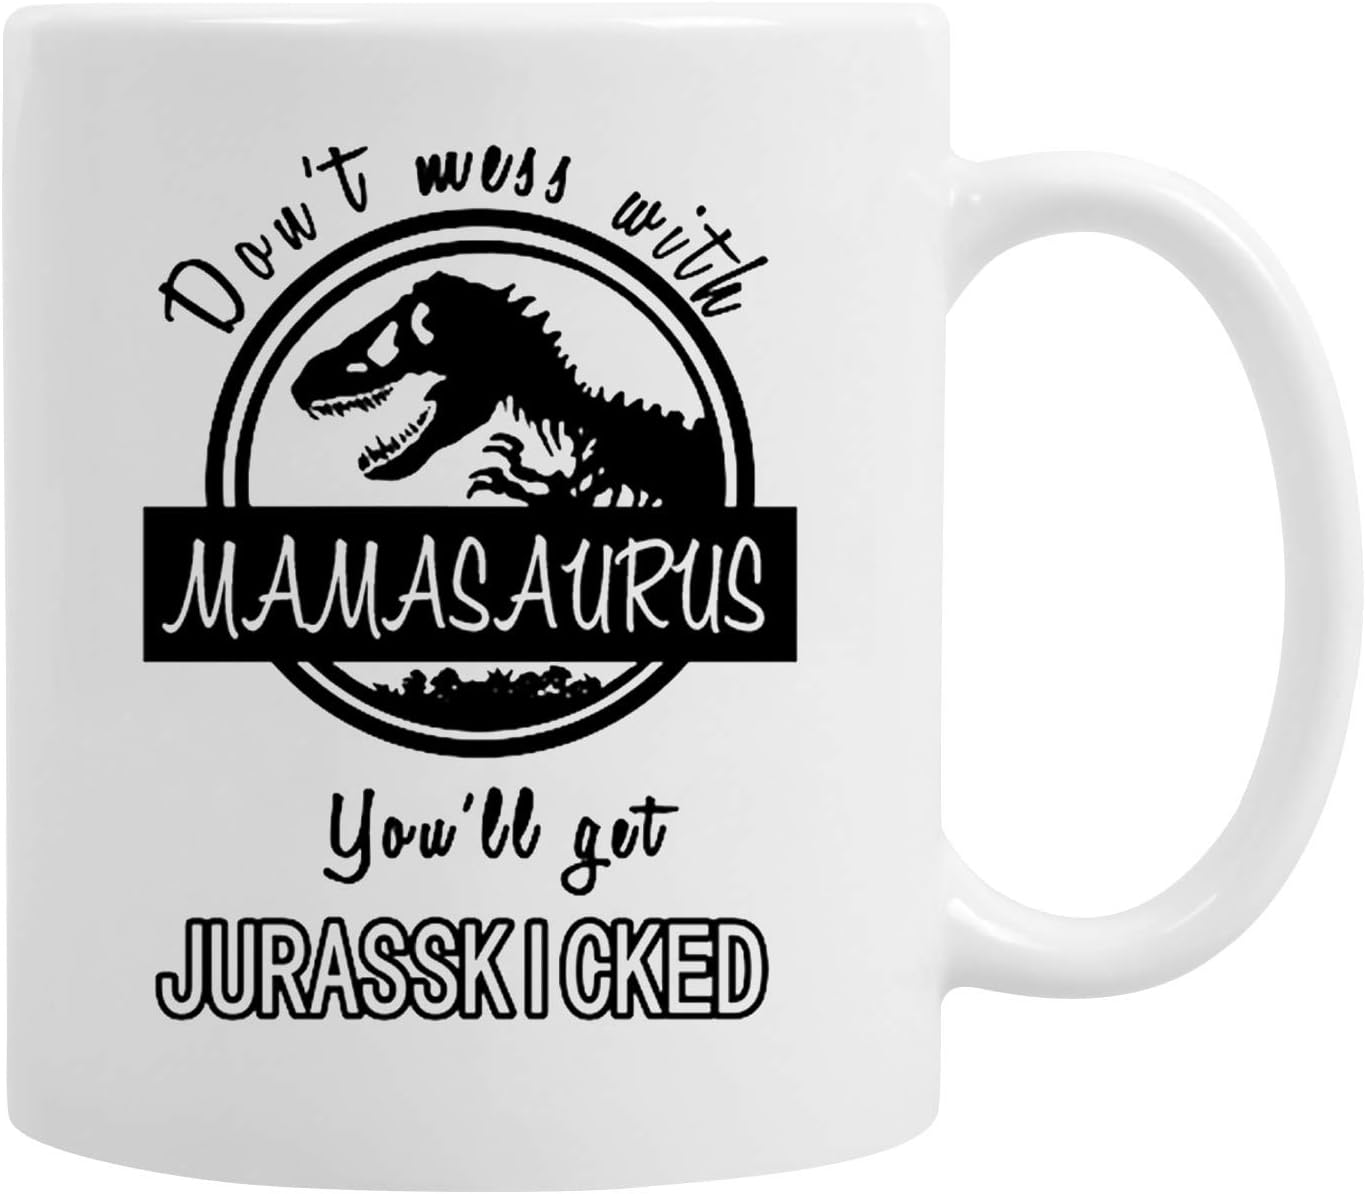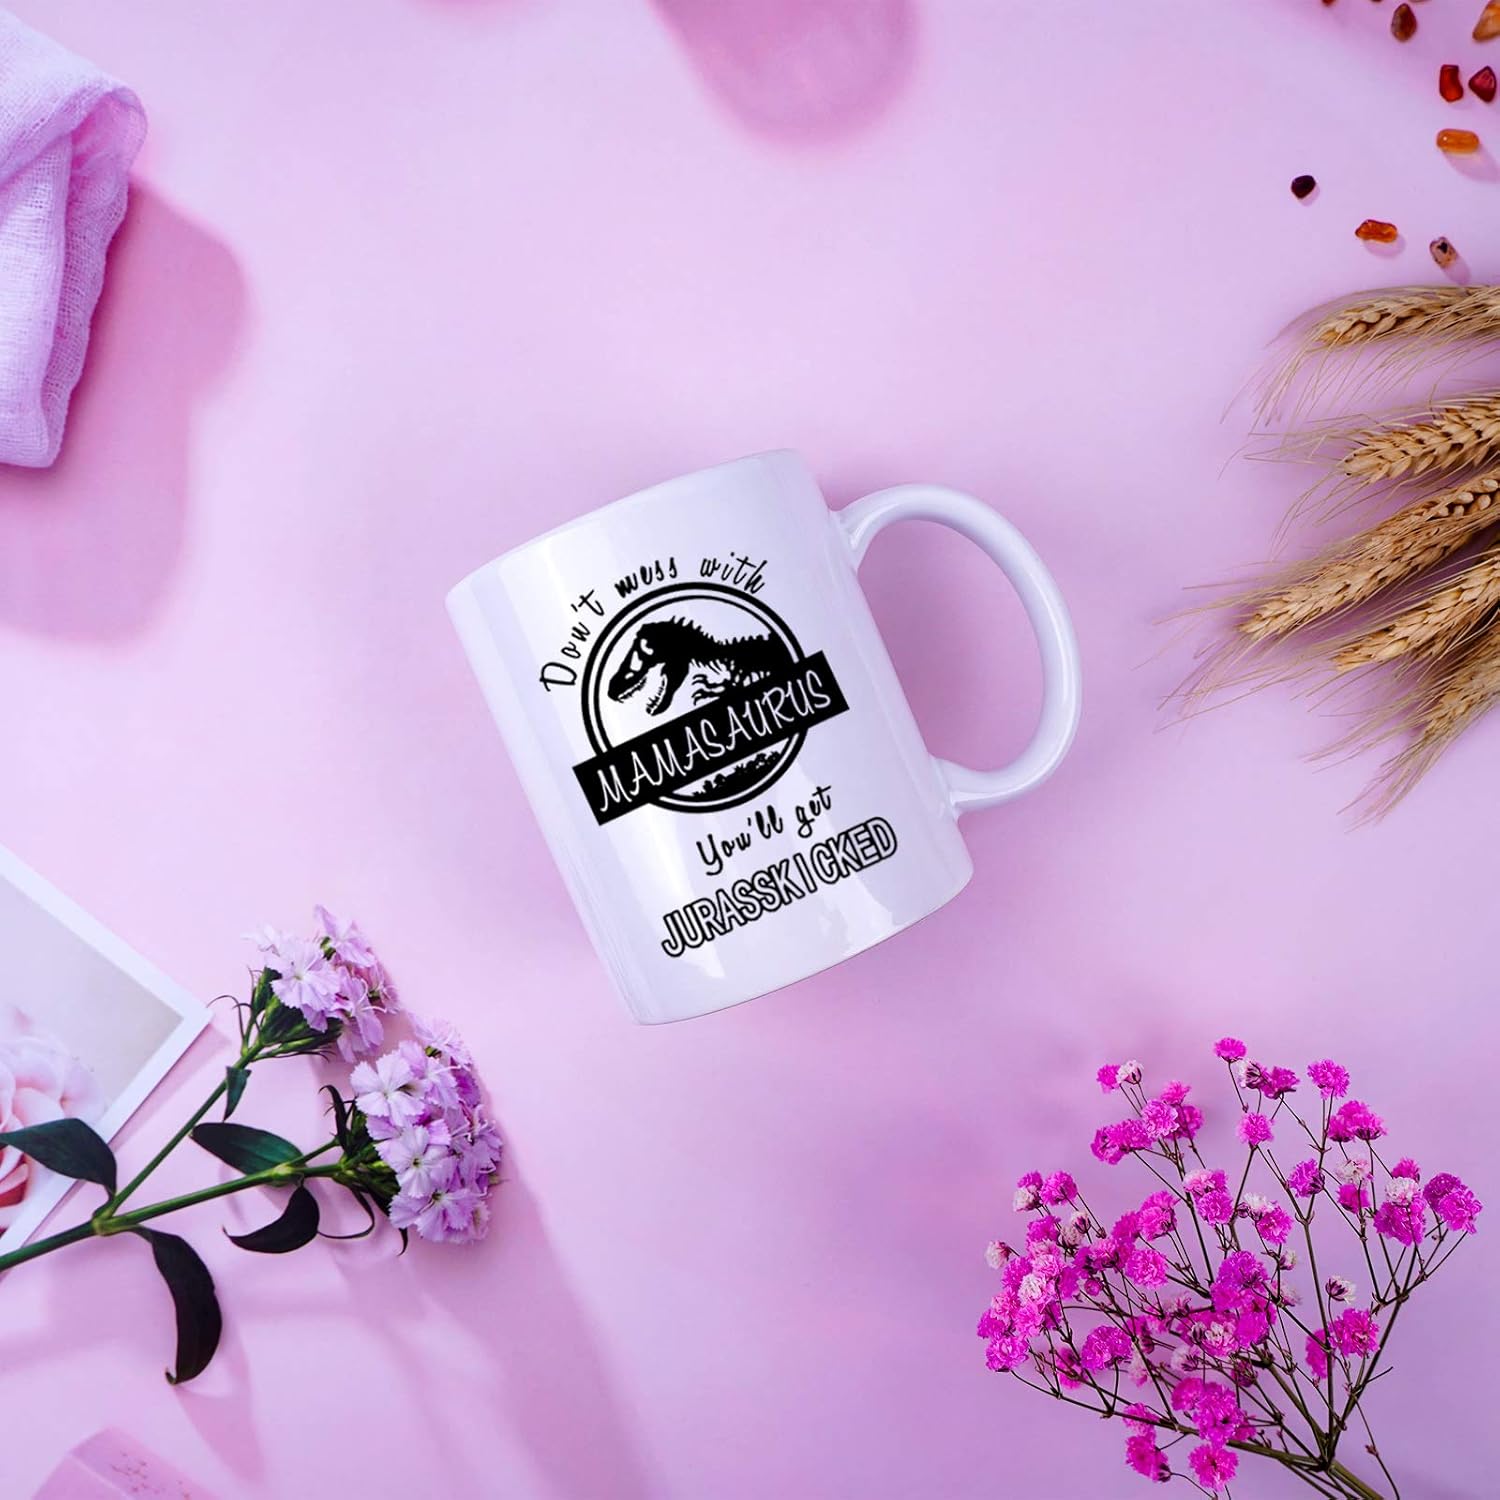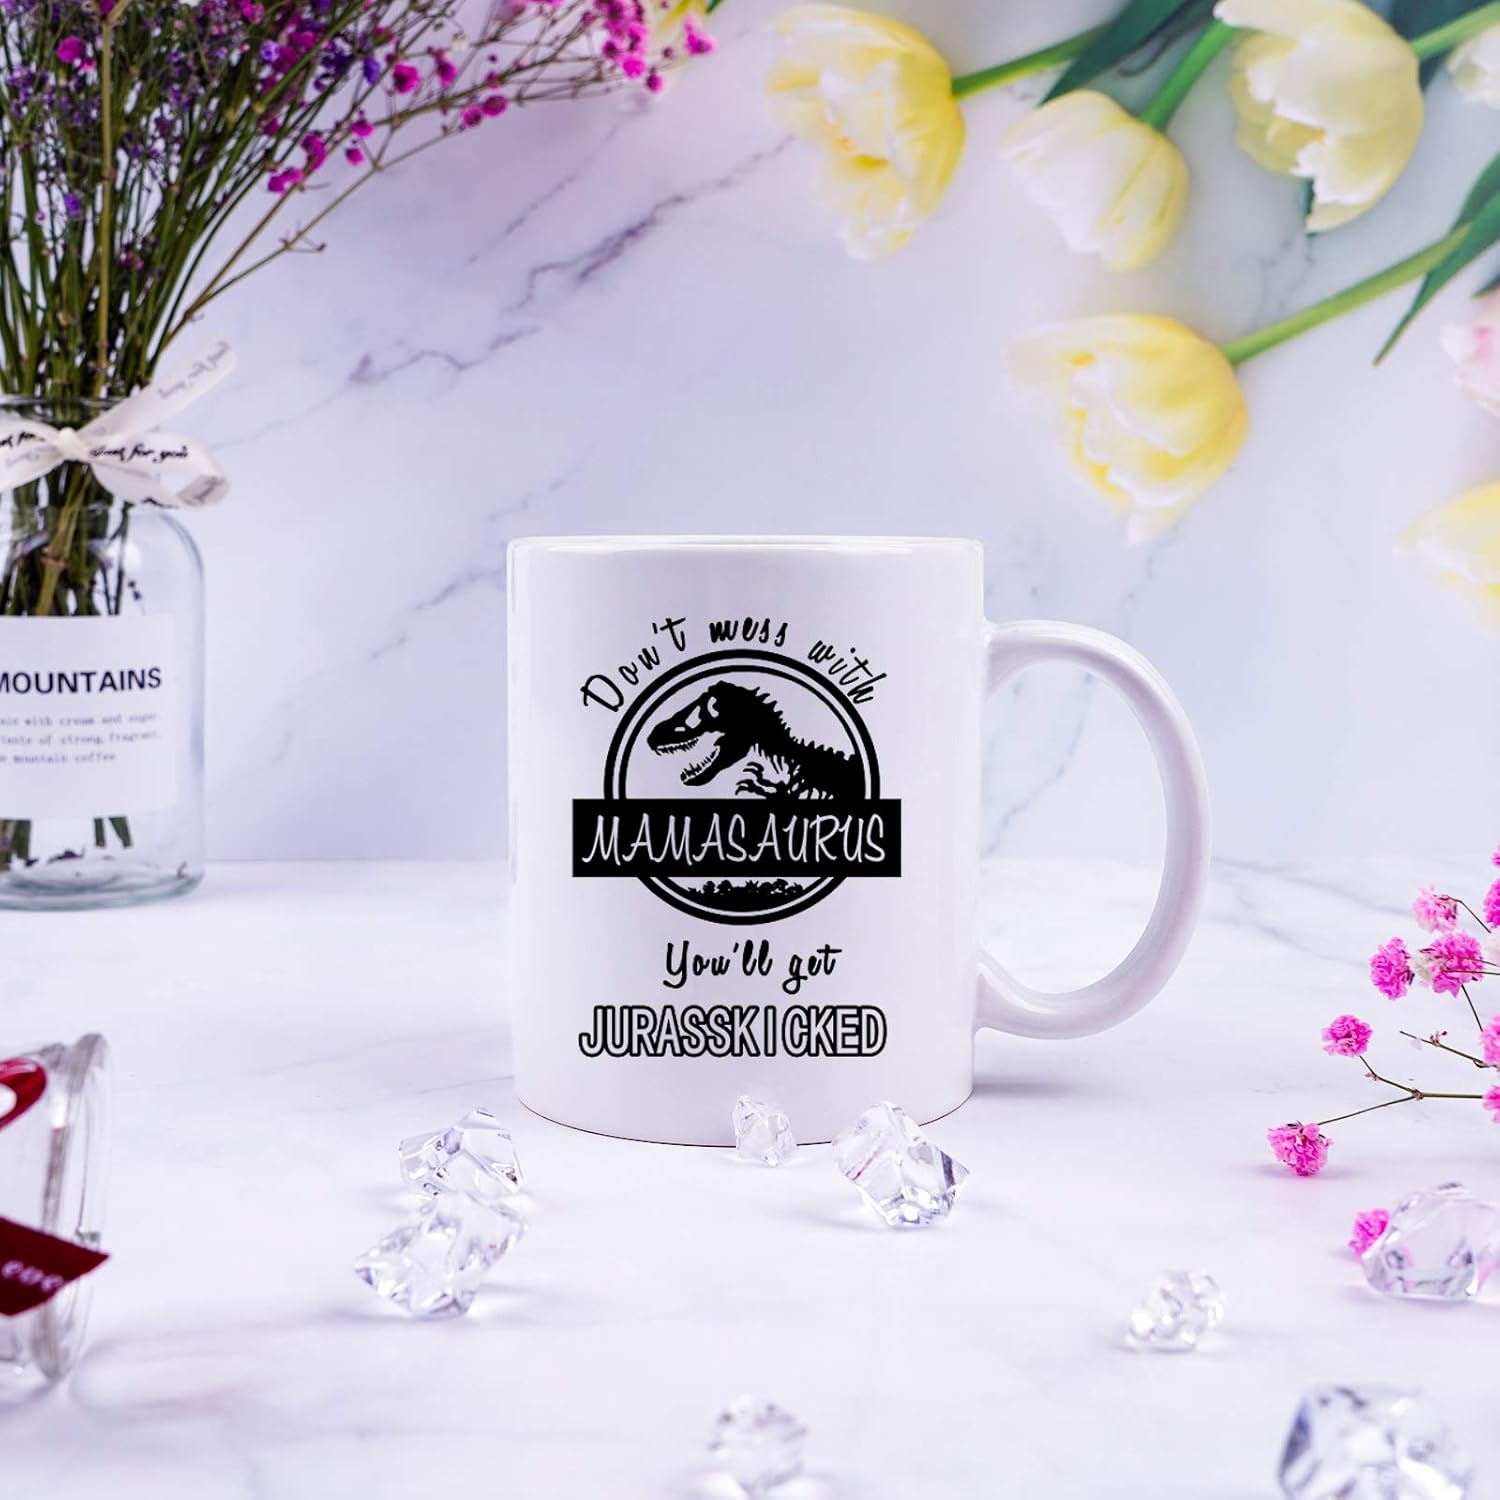
Don't Mess with Mamasaurus You'll Get Jurasskicked Mug Mamasaurus Cup Birthday Mothers Day Gifts for Mom from Daughter Kids Son Mom Coffee Mug Mom Gifts 11 Ounce
Category: Amazon Home
✿ The inspirational adjectives can surely send your love and appreciation to your mom, amaze your mom with this specially designed gift. ✿ The Perfect Present For Mom Show your mom that she is your best mom with this unique don't mess with mamasaurus you'll get jurasskicked mug! Makes a wonderful coffee lovers gift that is affordable, beautiful, and durable! Makes a fantastic present for mother’s day, birthday, or any other special occasion! ✿ Dishwasher Microwave Safe We always put the customer experience first, so we use the latest technology to ensure that our coffee mug will not have any problems when adding hot water, and our coffee mug microwave dishwasher freezer oven safe! More convenient for your daily use! ✿ PRODUCT DETAIL SPECIFICATION: Condition: New Material: Ceramic Capacity/Size: 11 Ounces Packing: One elegant gift box RUIHUI-MUG store We make our coffee mug with our customer's in mind, that's why we take the time to work with the best designers who put in a lot of effort. We are willing to use our efforts for customer recognition!
Features: PERFECT GIFT FOR MOM: Our don't mess with mamasaurus you'll get jurasskicked mug are designed for mom, the clear printing is the perfect way to express your love for your mom, make your mom the center of attention in any situation! | TOP QUALITY: Our don't mess with mamasaurus you'll get jurasskicked mug made from the highest grade ceramic for outstanding durability. The latest technology and Lead-free printing ensure the dishwasher and microwave safe! | COMFORTABLE AND DURABLE: The don't mess with mamasaurus you'll get jurasskicked mug has ergonomically designed, which makes it easy to hold. And you can add any cold or hot drink you like, such as hot coffee, wine, whiskey, tequila, coffee, ice cream, tea, juice, cola, beer and cocktails and so on. | EASY-PEASY CLEANING: Our don't mess with mamasaurus you'll get jurasskicked mug is smooth inside and out, making the coffee mug easy to clean, you won't have to painstakingly hand wash it after every use, saving time and energy. | AS PICTURE: Our don't mess with mamasaurus you'll get jurasskicked mug are all coming with exquisite gift box, and pictures are all taken by our photographers, what you see in the picture is what you can actually get!